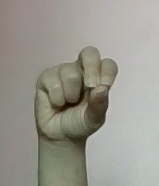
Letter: gaaf